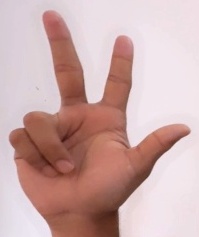
ASL sign: 3